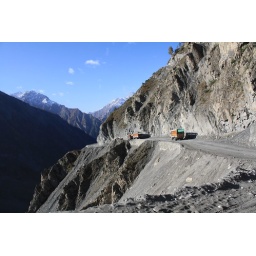
the road builders in these parts are called 'the mountain tamers'